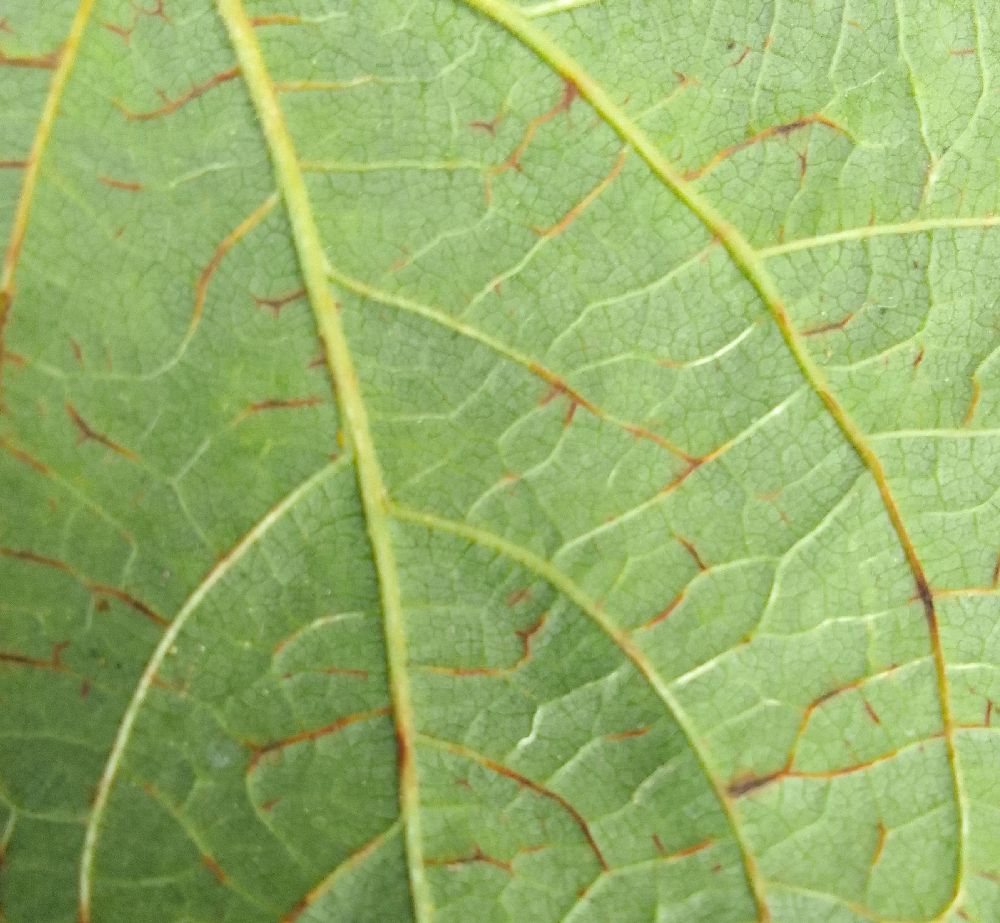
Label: anthracnose